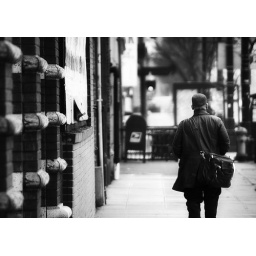
&lt;i&gt;&amp;quot;The third person narrator, instead of being omniscient, is like a constantly running surveillance tape.&amp;quot;&lt;/i&gt;&lt;b&gt;Andrew Vachss&lt;/b&gt;Sodo, near Safeco Field